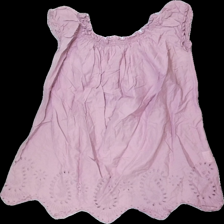
View: back
Type: Dress
Category: Ladies
Brand: Missing
Colors: Purple
Material: 100% cotton
Pattern: Embroidered
Cut: Regular
Season: All
Damage location: middle right
Damage 2 location: middle left
Damage 3 location: middle center
Price range: 50-100
Recommended usage: Reuse
Description: lila klänning med broderi längst ner